Ferrovia Paulista S/A

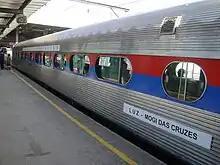
Mafersa 800 former FEPASA car, used in CPTM's Tourist Express.

Of the approximately 323 stations on the entire grid (1974), only 32 stood out as the main composers of the rail system: